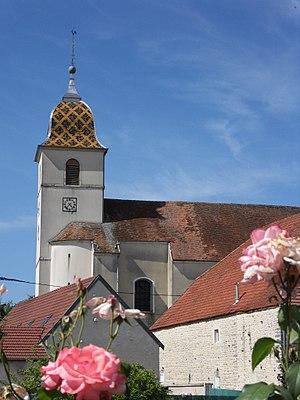
Champagney (Jura) Champagney (Jura) Département du Jura, Franche-Comté, FRANCE
Champagney est une commune française située dans le département du Jura en région Bourgogne-Franche-Comté. Les habitants se nomment les Champagnésiens et Champagnésiennes.